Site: brandenburg
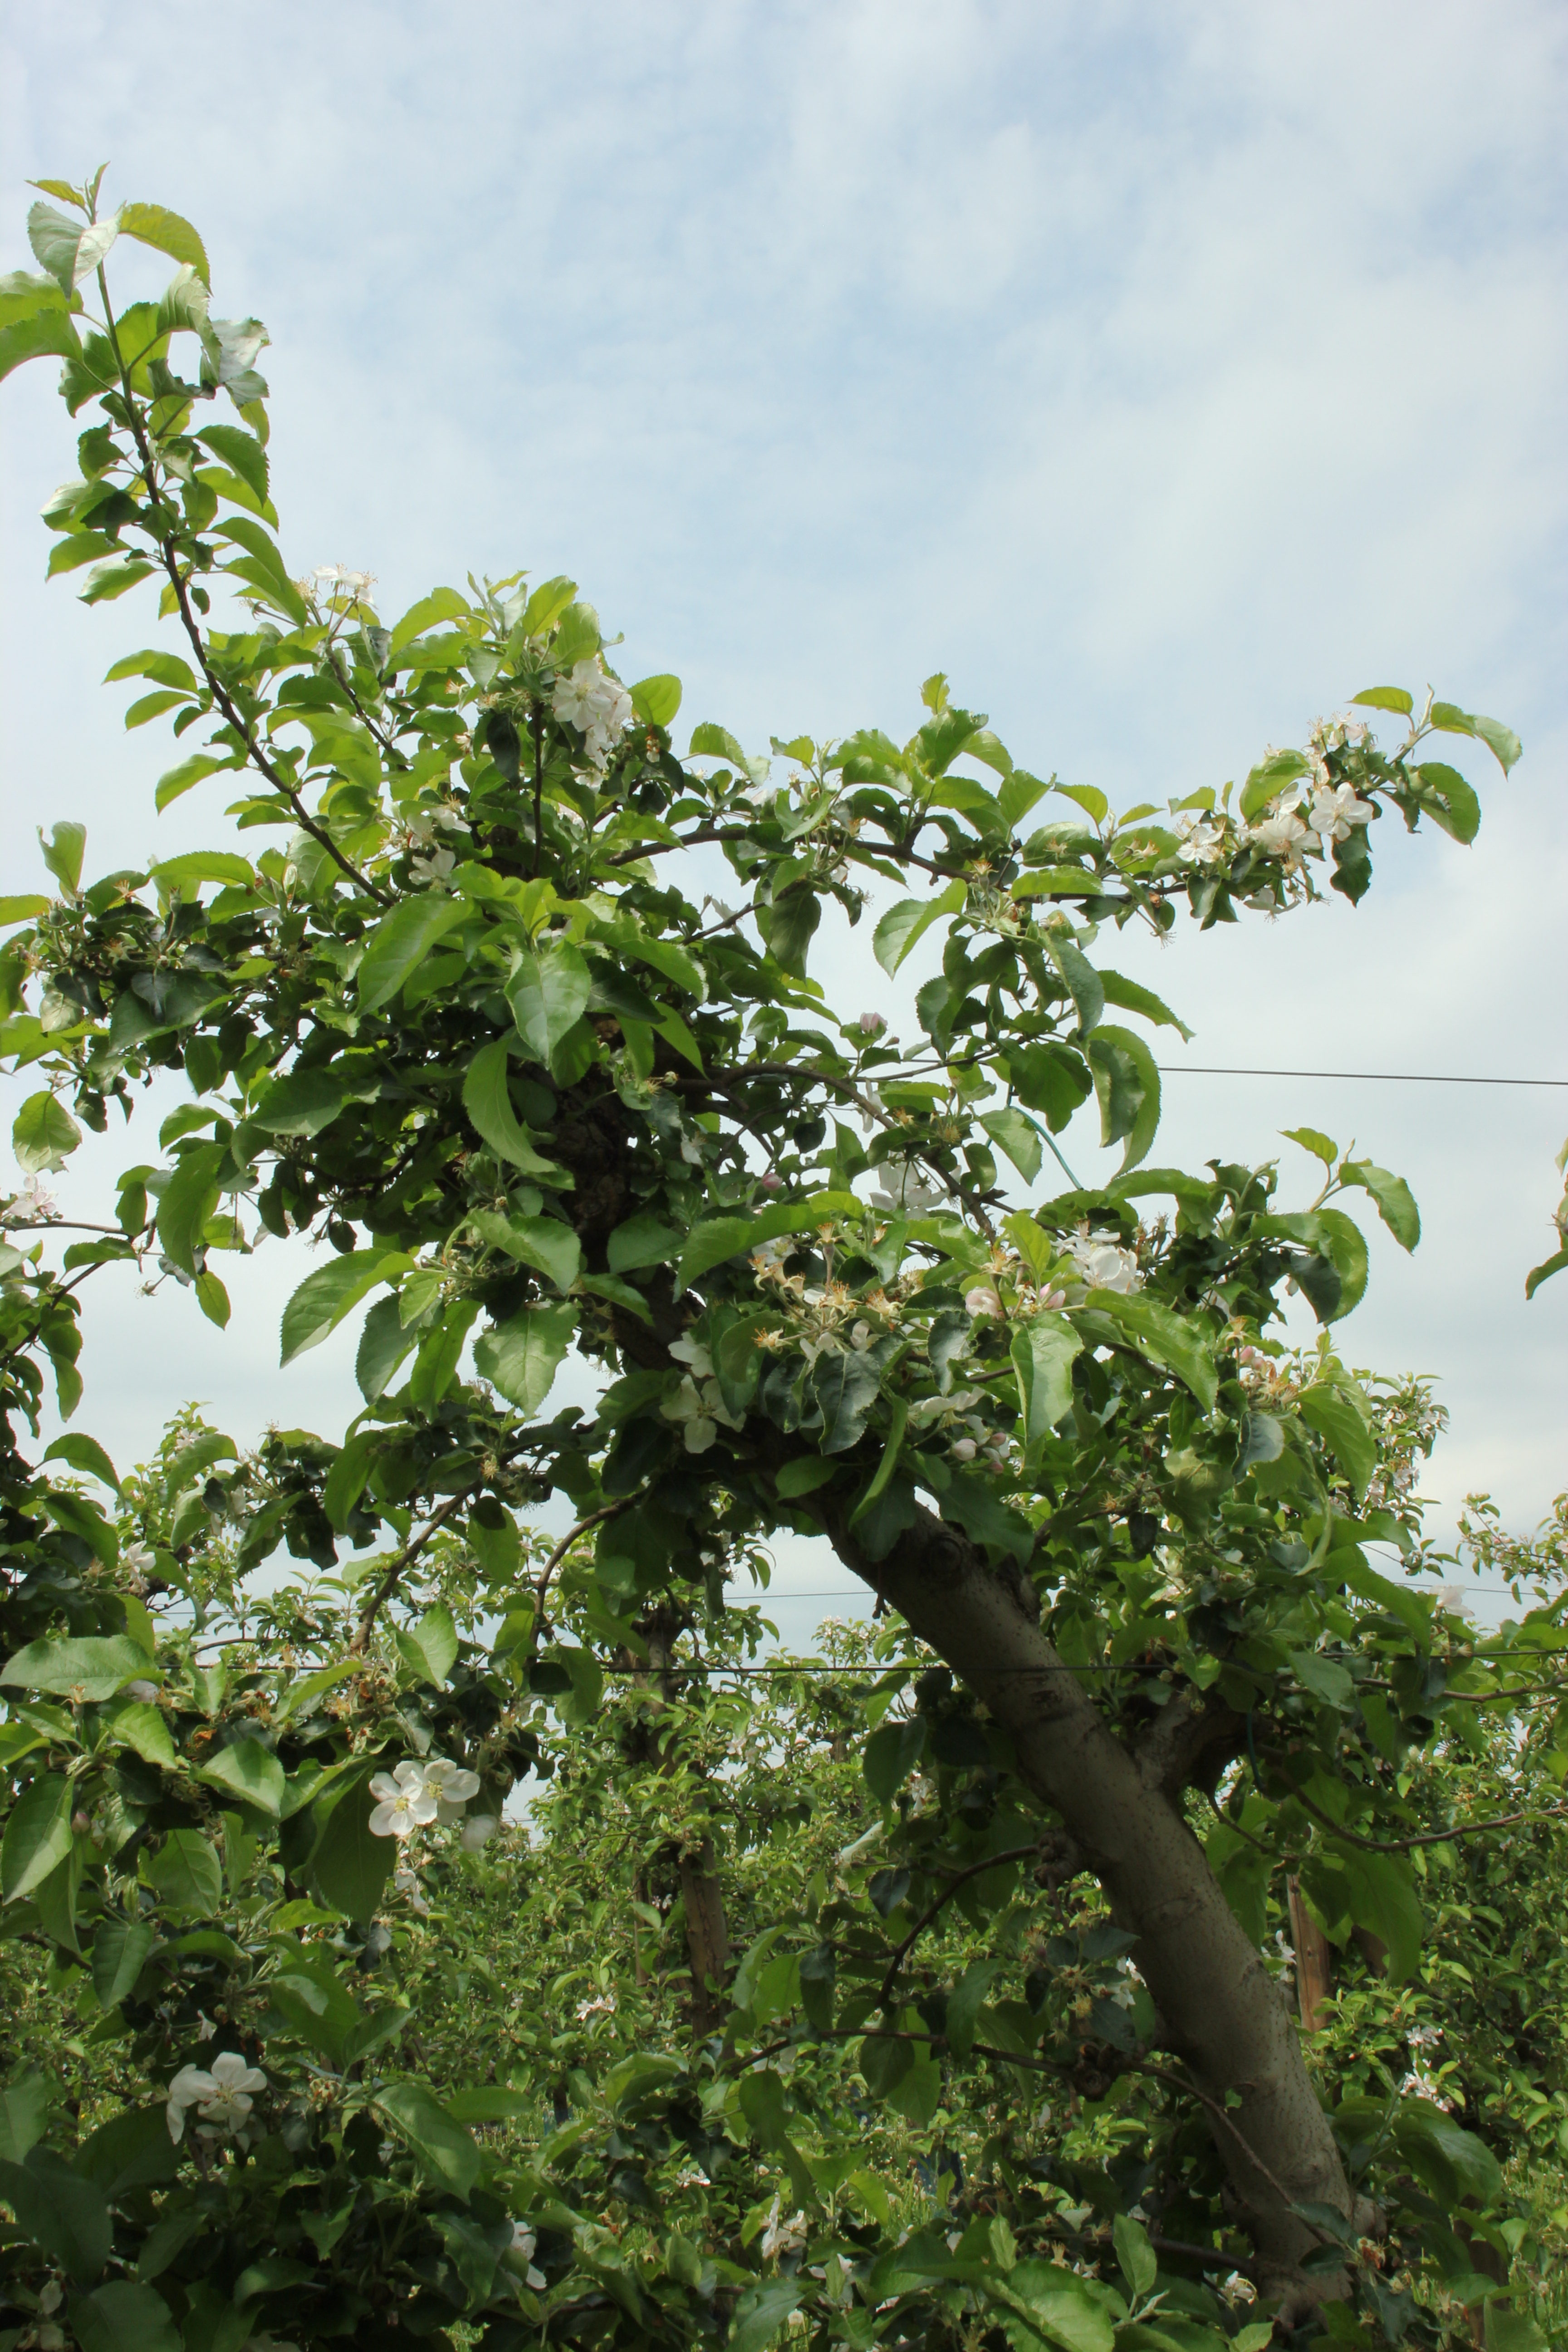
Growth stage (BBCH 67): Flowering